Towson University

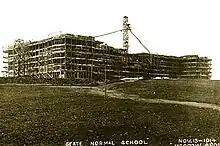
Stephens Hall, under construction in 1914

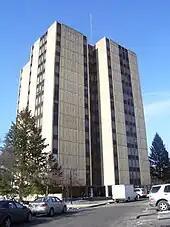
One of TU's high rise residence halls, the Residence Tower, pictured before it was renovated and re-opened in August 2018

The demand for qualified teachers became overwhelming by the turn of the century. The Maryland Department of Education reported an annual need for 350 new teachers, but the Maryland State Normal School was graduating fewer than 100. The facilities in West Baltimore were now inadequate to meet state demands. Principal Sarah Richmond, one of the original eleven graduates, began a campaign to establish a campus where the school could function more appropriately. In 1910, the General Assembly formed a committee to oversee site selection, budget, and design plans for the new campus. John Charles Linthicum was appointed president of the committee, alongside State Superintendent M. Bates Stephens and Sarah Richmond. The committee surveyed locations at Roland Park, Lutherville-Timonium, Mount Washington, Pimlico, Glencoe, and many other areas. Eventually, the committee settled on an site in Towson and the General Assembly financed the $600,000 move in 1912. Construction began in 1913 on the Administration Building, now known as Stephens Hall. In September 1915, the new campus, comprising Stephens Hall, Newell Hall, and the power plant, began classes.